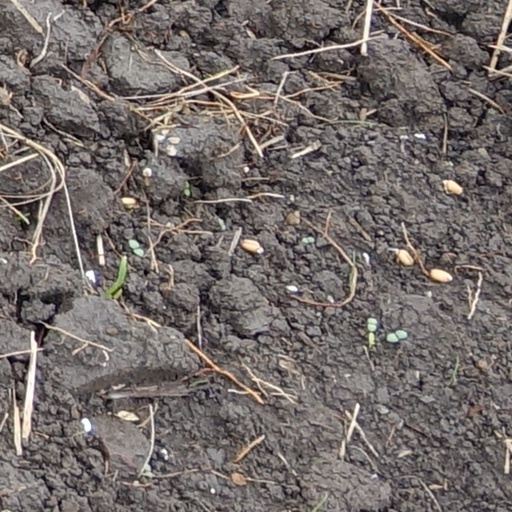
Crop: wheat